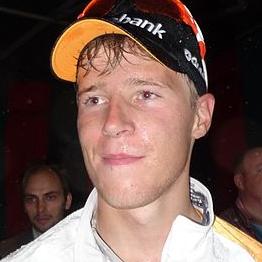
Age: 20